New Age

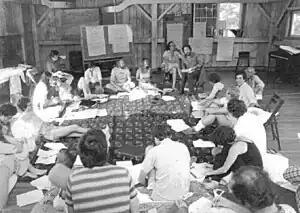
The New World Alliance was one of several New Age political groups in the 1970s and 1980s.

Some New Agers advocate living in a simple and sustainable manner to reduce humanity's impact on the natural resources of Earth; and they shun consumerism. The New Age movement has been centered around rebuilding a sense of community to counter social disintegration; this has been attempted through the formation of intentional communities, where individuals come together to live and work in a communal lifestyle. New Age centres have been set up in various parts of the world, representing an institutionalised form of the movement. Notable examples include the Naropa Institute in Boulder, Colorado, Holly Hock Farm near to Vancouver, the Wrekin Trust in West Malvern, Worcestershire, and the Skyros Centre in Skyros. Criticising mainstream Western education as counterproductive to the ethos of the movement, many New Age groups have established their own schools for the education of children, although in other cases such groups have sought to introduce New Age spiritual techniques into pre-existing establishments.